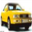
Label: automobile